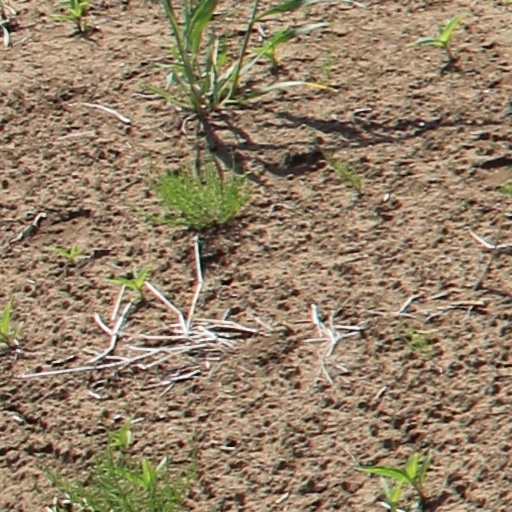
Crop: wheat